Batman's utility belt

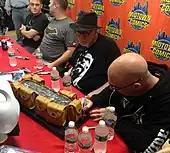
Artist Greg Capullo signs a replica Batman utility belt during an appearance at Midtown Comics in Manhattan. Beside him from left to right are "Batman" writers Scott Snyder, Tom King, and Frank Miller.

Batman historian Les Daniels credits Gardner Fox, the first writer other than Bill Finger to write the adventures of Batman in "Detective Comics", with introducing the utility belt concept in "Detective Comics" #29 (July 1939).